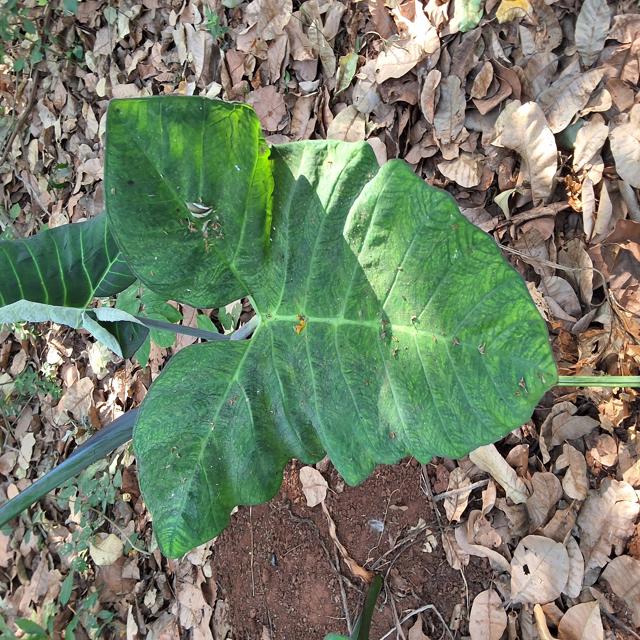
Label: Healthy